Expo Bike Path

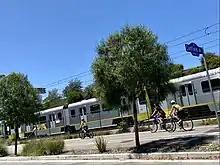
Path between and stations

The origin point of the western segment includes the Westwood Neighborhood Greenway, a linear park completed 2020, that “daylights” the Brown Canyon Creek that had been funneled underground since 1958. The Greenway was built on a railroad right-of-way that was not otherwise occupied by the train tracks or bike route.